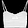
Label: T - shirt / top